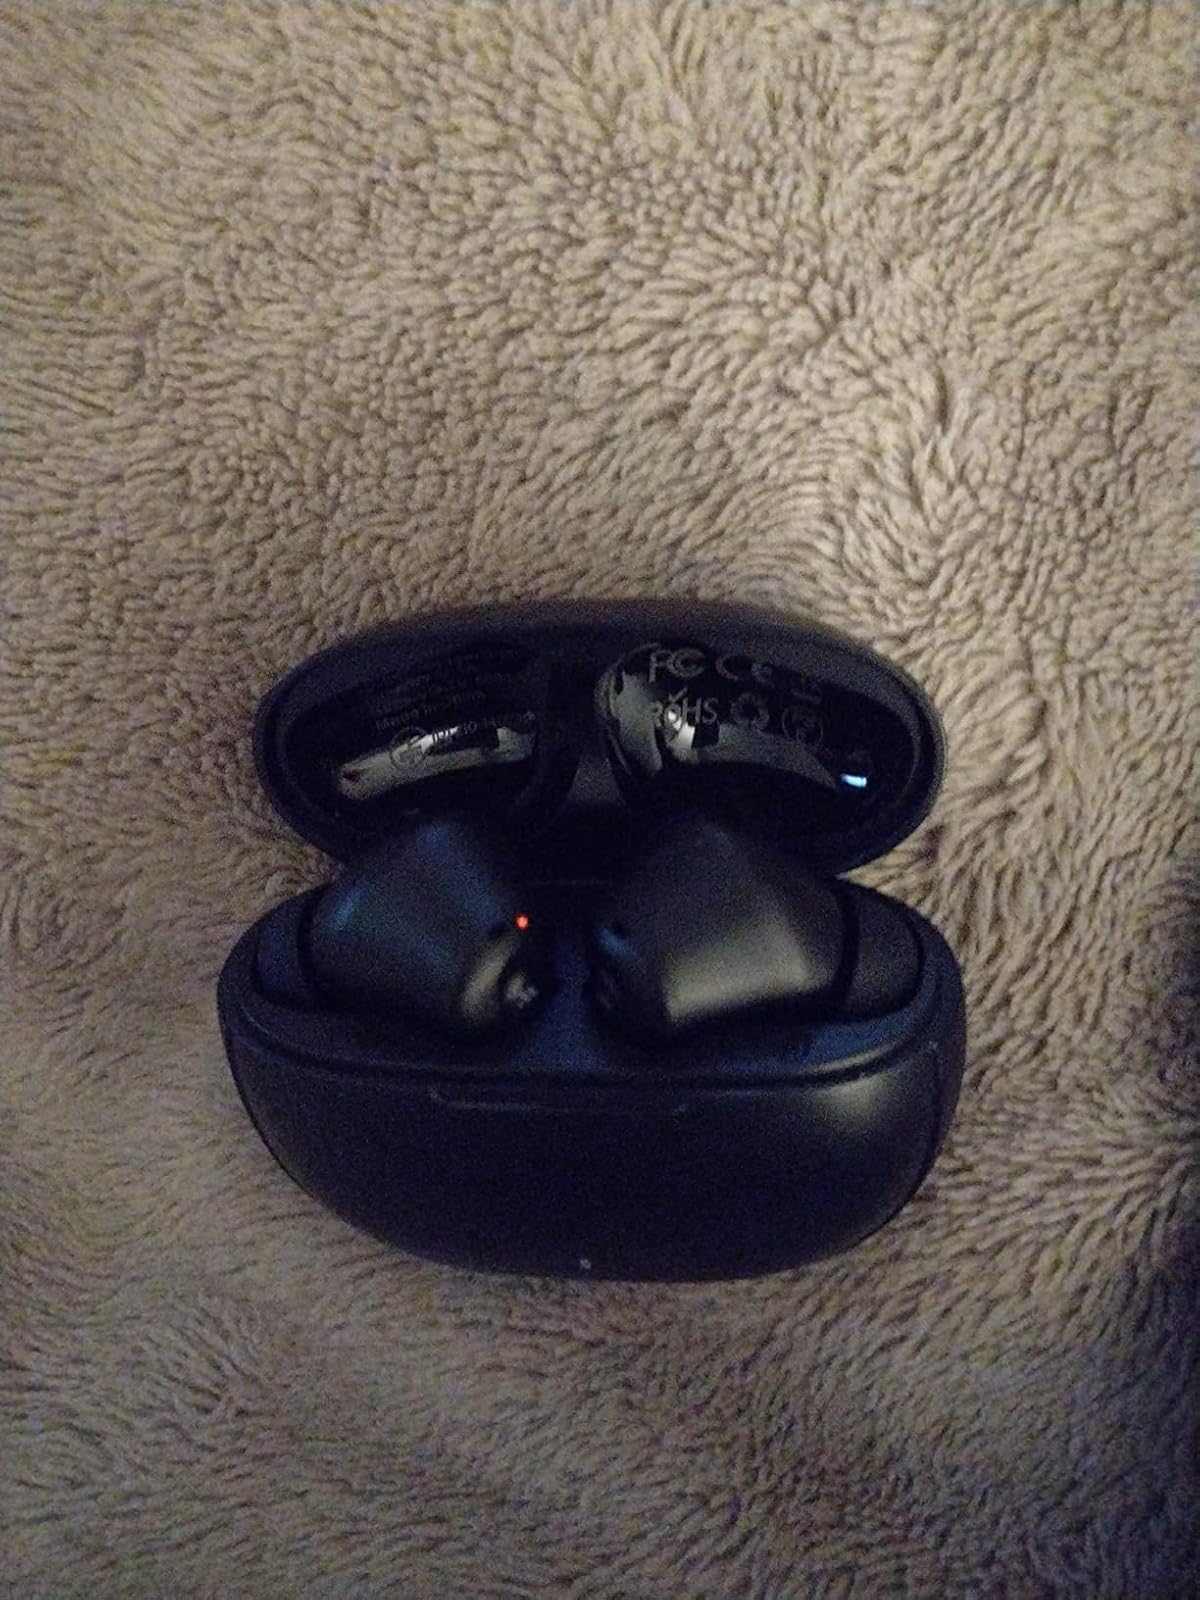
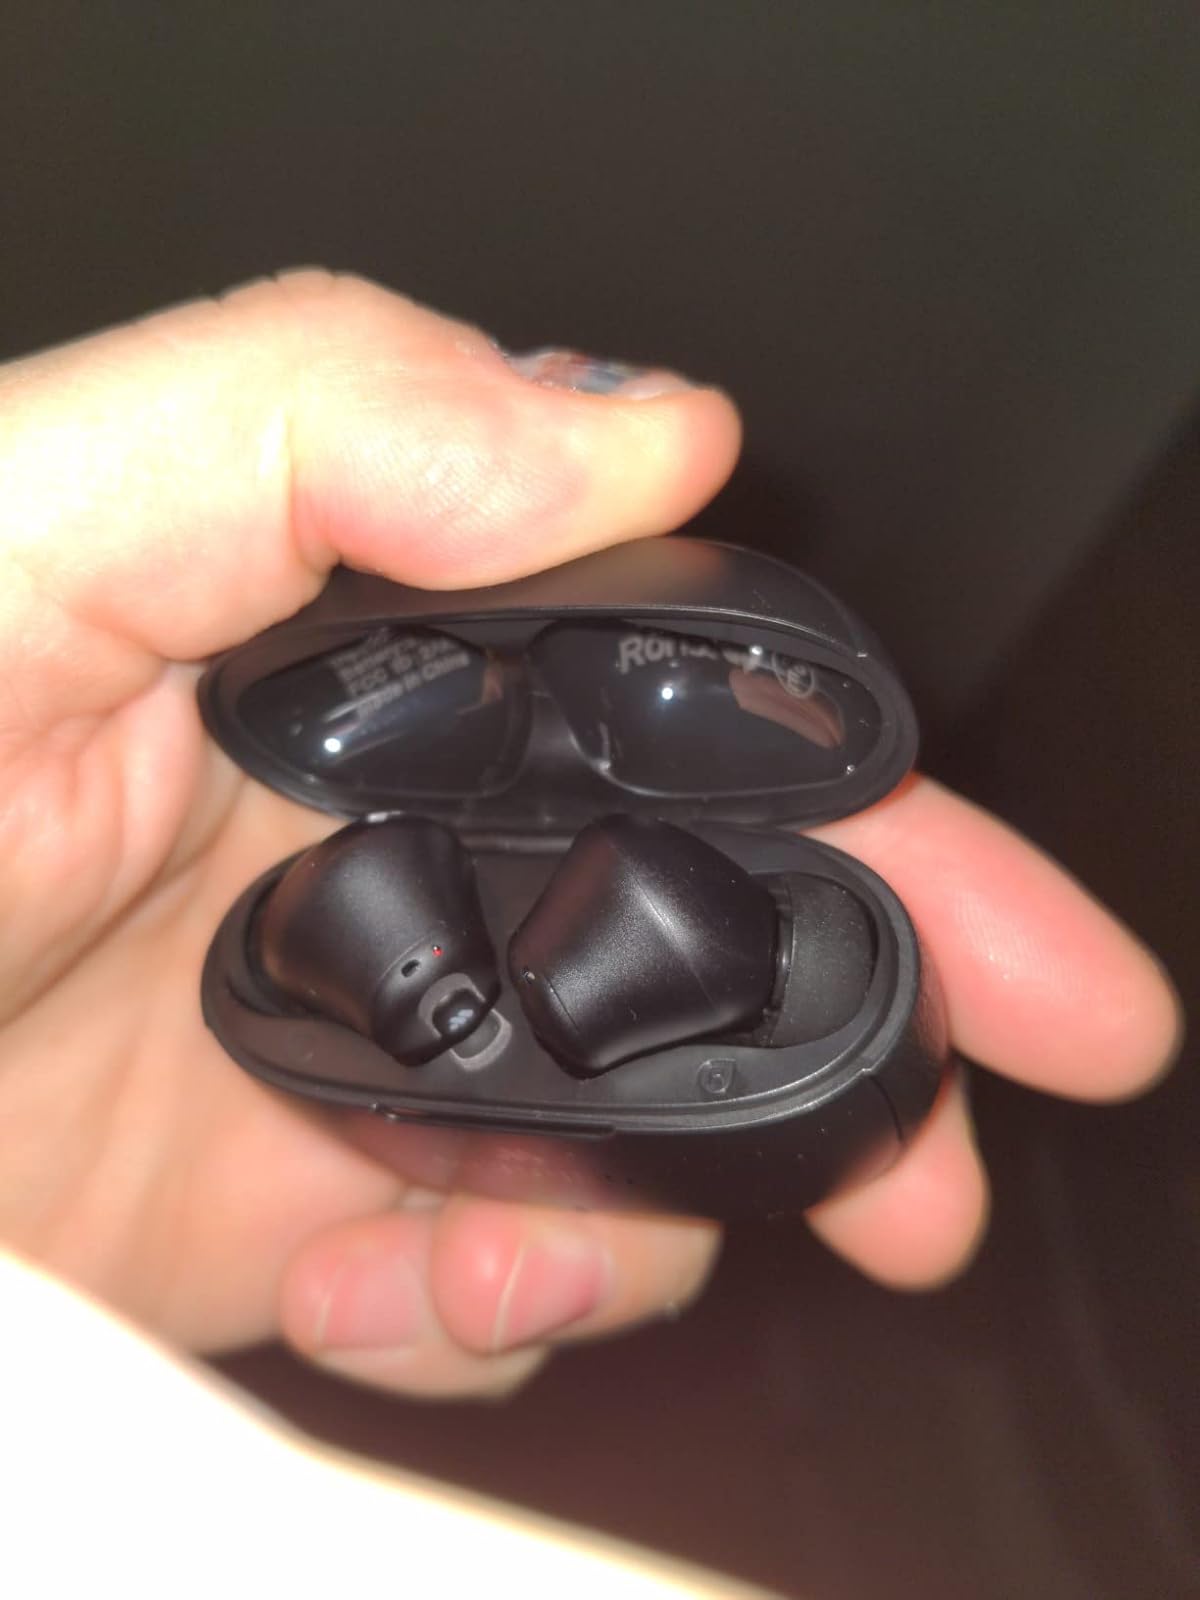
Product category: earbuds
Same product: yes